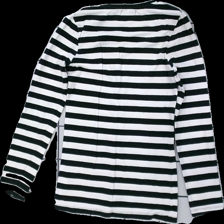
View: back
Type: Top
Category: Ladies
Brand: Tutti Frutti
Colors: Black, White
Material: 100% cotton
Pattern: Striped
Cut: Regular
Size: S
Season: All
Price range: <50
Recommended usage: Remake
Description: randig tröja, luddig i färgen